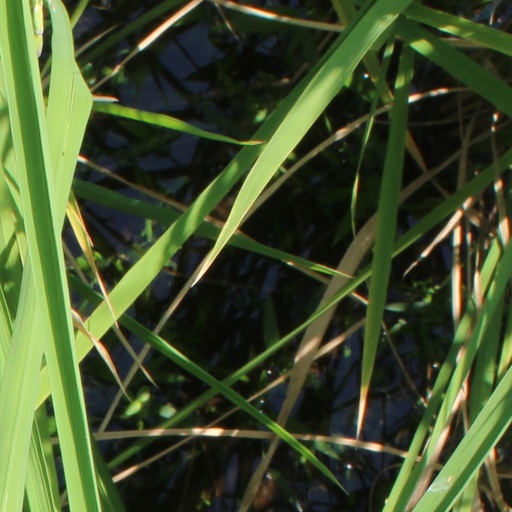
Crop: rice